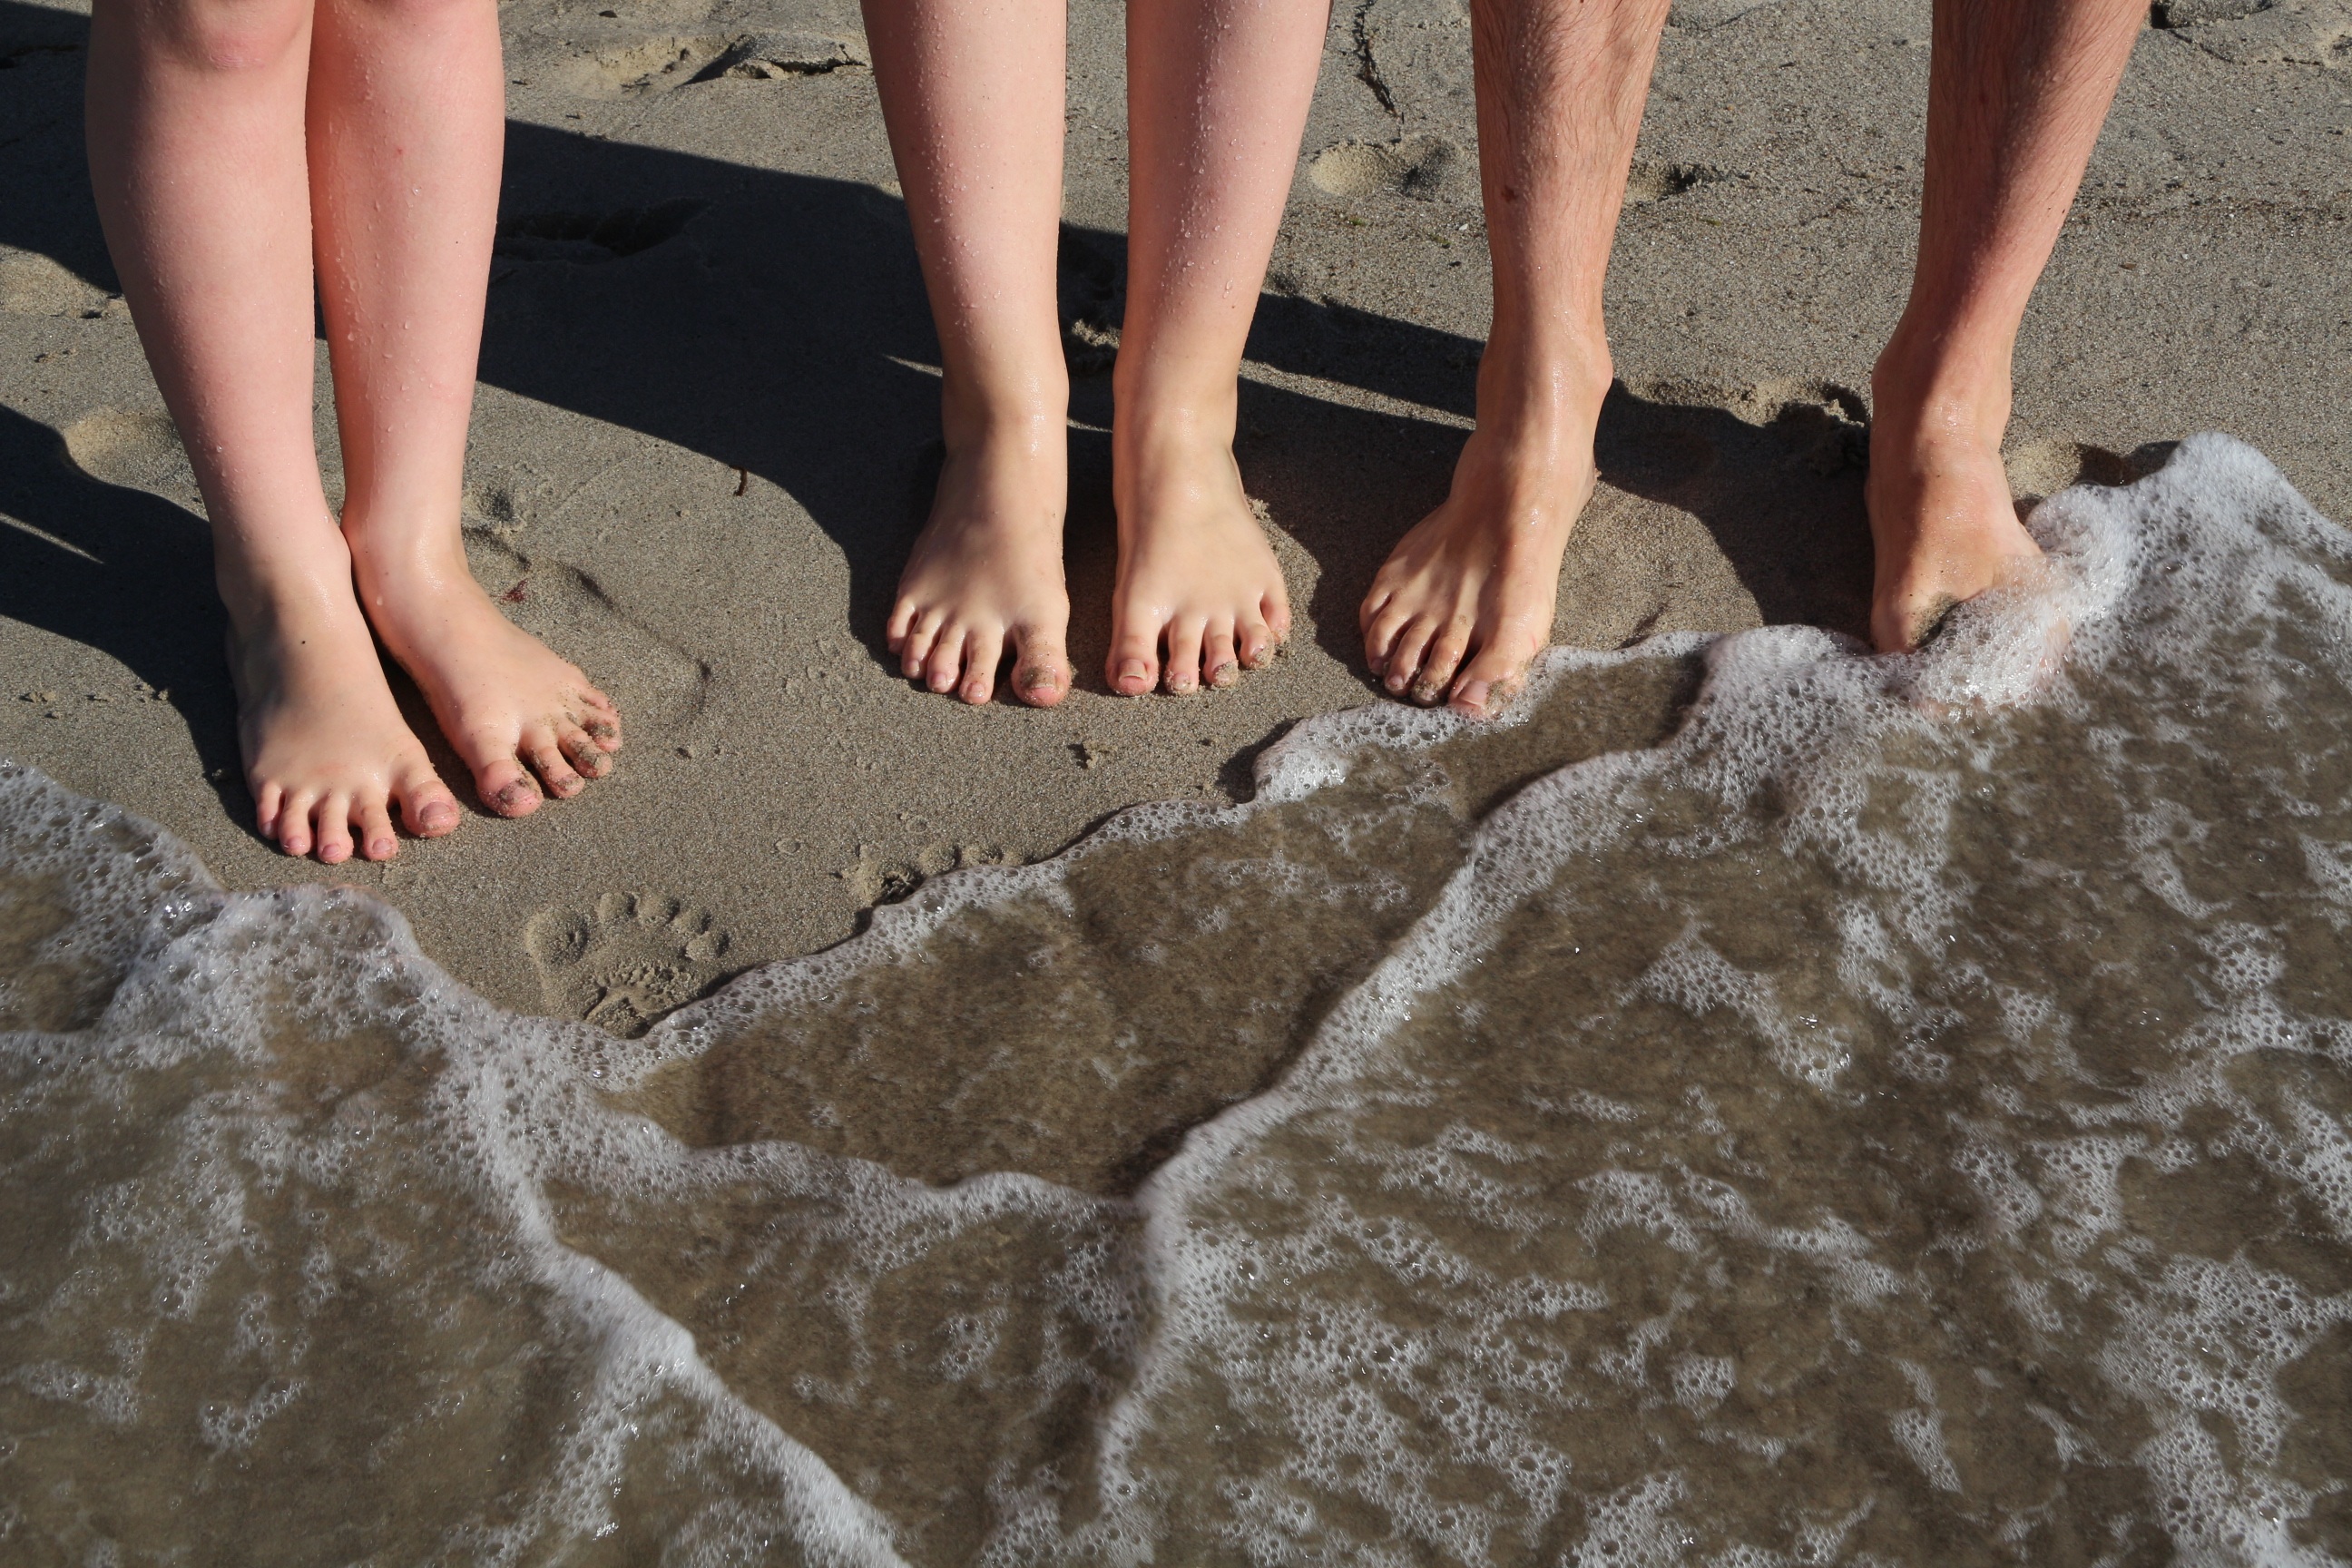
hand, beach, sea, water, sand, wave, feet, summer, travel, leg, live, holiday, soil, human, together, material, human body, barefoot, family, children, relaxation, holidays, legs, ten, harmony, longing, light and shadow, salt water, human positions